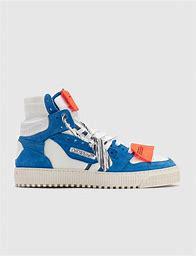
Brand: Off-White
Model: Court 3